Kankalamurti

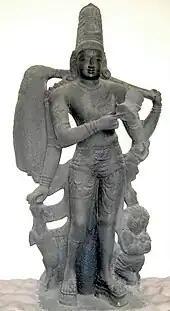
Kankalamurti, Darasuram (12th century), currently in Thanjavur Maratha Palace museum, Thanjavur

Kankalamurti (Sanskrit: कङ्कालमूर्ति, romanized: "Kaṅkālamūrti," lit".""skeleton form"""), also known as Kankala ("skeleton") or Kankala-Bhairava, is an iconographical form of the Hindu god Shiva. He is often associated with a fearsome aspect of Shiva, Bhairava, and also considered to be the latter's aspect. Kankalamurti is popular in South Indian temples of Shiva, but almost unknown in North India. He is described in legends to have defeated and slayed Vishnu's army-chief and gate-keeper Vishvaksena or Vishnu's avatar Vamana. He is depicted as a four-armed man with a "kankala-danda" (skeleton-staff) in his hand and followed by "bhuta gana"s (ghostly attendants) and love-sick women.